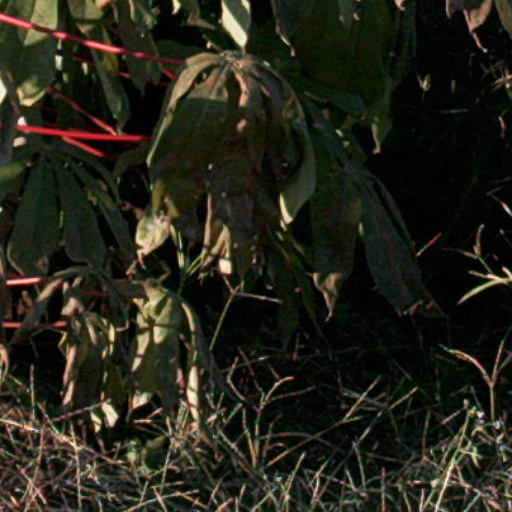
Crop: cassava